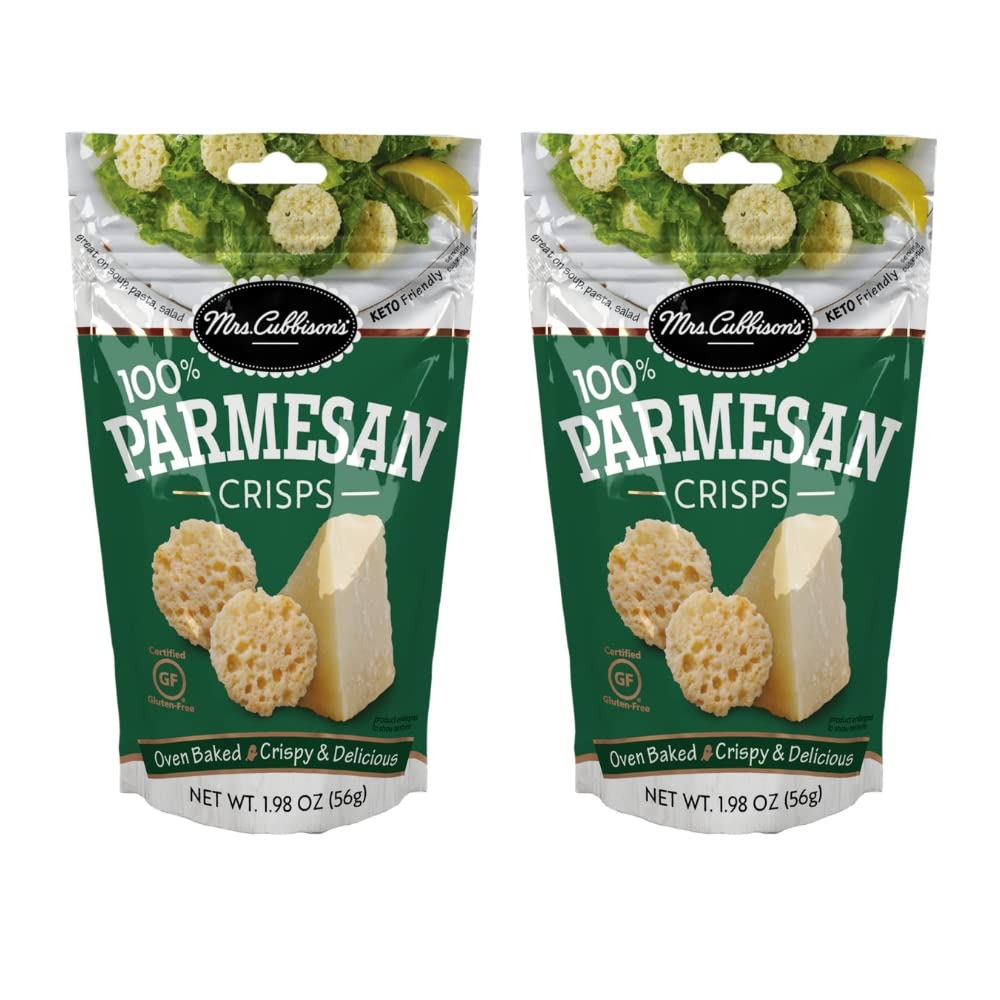
Item Name: Mrs. Cubbison's Cheese Crisps - 100% Real Cheese, Keto Friendly, Great for Snacking and Salad Topper - Parmesan Flavor, 1.98 Ounce. (Pack of 2)
Bullet Point 1: Mrs. cubbison's cheese crisps parmesan flavor, comes in 1.98 ounce single bag. also available in cheddar flavor. made from baked 100% parmesan cheese, nothing else
Bullet Point 2: Great use on variety dishes. our crispy parmesan cheese add a burst of flavor & crunchy topping to salads, wraps, casseroles, burgers and as a delicious crunchy snack.
Bullet Point 3: Resealable bag. for maximum freshness, refrigerate after opening. make mealtime a breeze with our product
Bullet Point 4: Packaging may vary
Product Description: Mrs. Cubbison's crispy baked cheese crisps are 100 percent parmesan cheese. They are the best thing since sliced cheese. Delicious parmesan flavor. Great for salads, soups, casseroles, snacking, entertaining.
Value: 3.96
Unit: Ounce

Price: 7.42